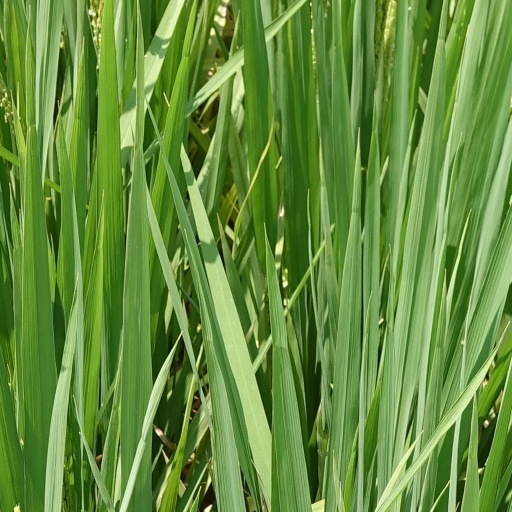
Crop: rice